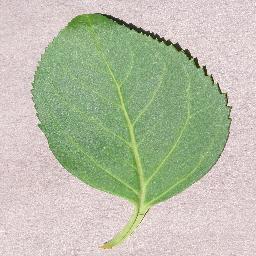
Label: Cherry___healthy